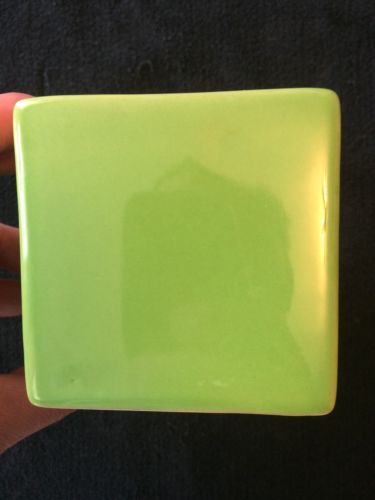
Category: mug